Raúl Albiol

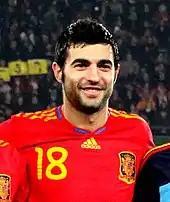
Albiol lining up for Spain in 2009

Having represented Spain at under-21 level, Albiol made his debut for the senior squad on 13 October 2007 in an UEFA Euro 2008 qualifier against Denmark, a 3–1 away win. In the final stages, he appeared twice for the eventual champions, against Sweden (subbing in for the injured Carles Puyol) and Greece.